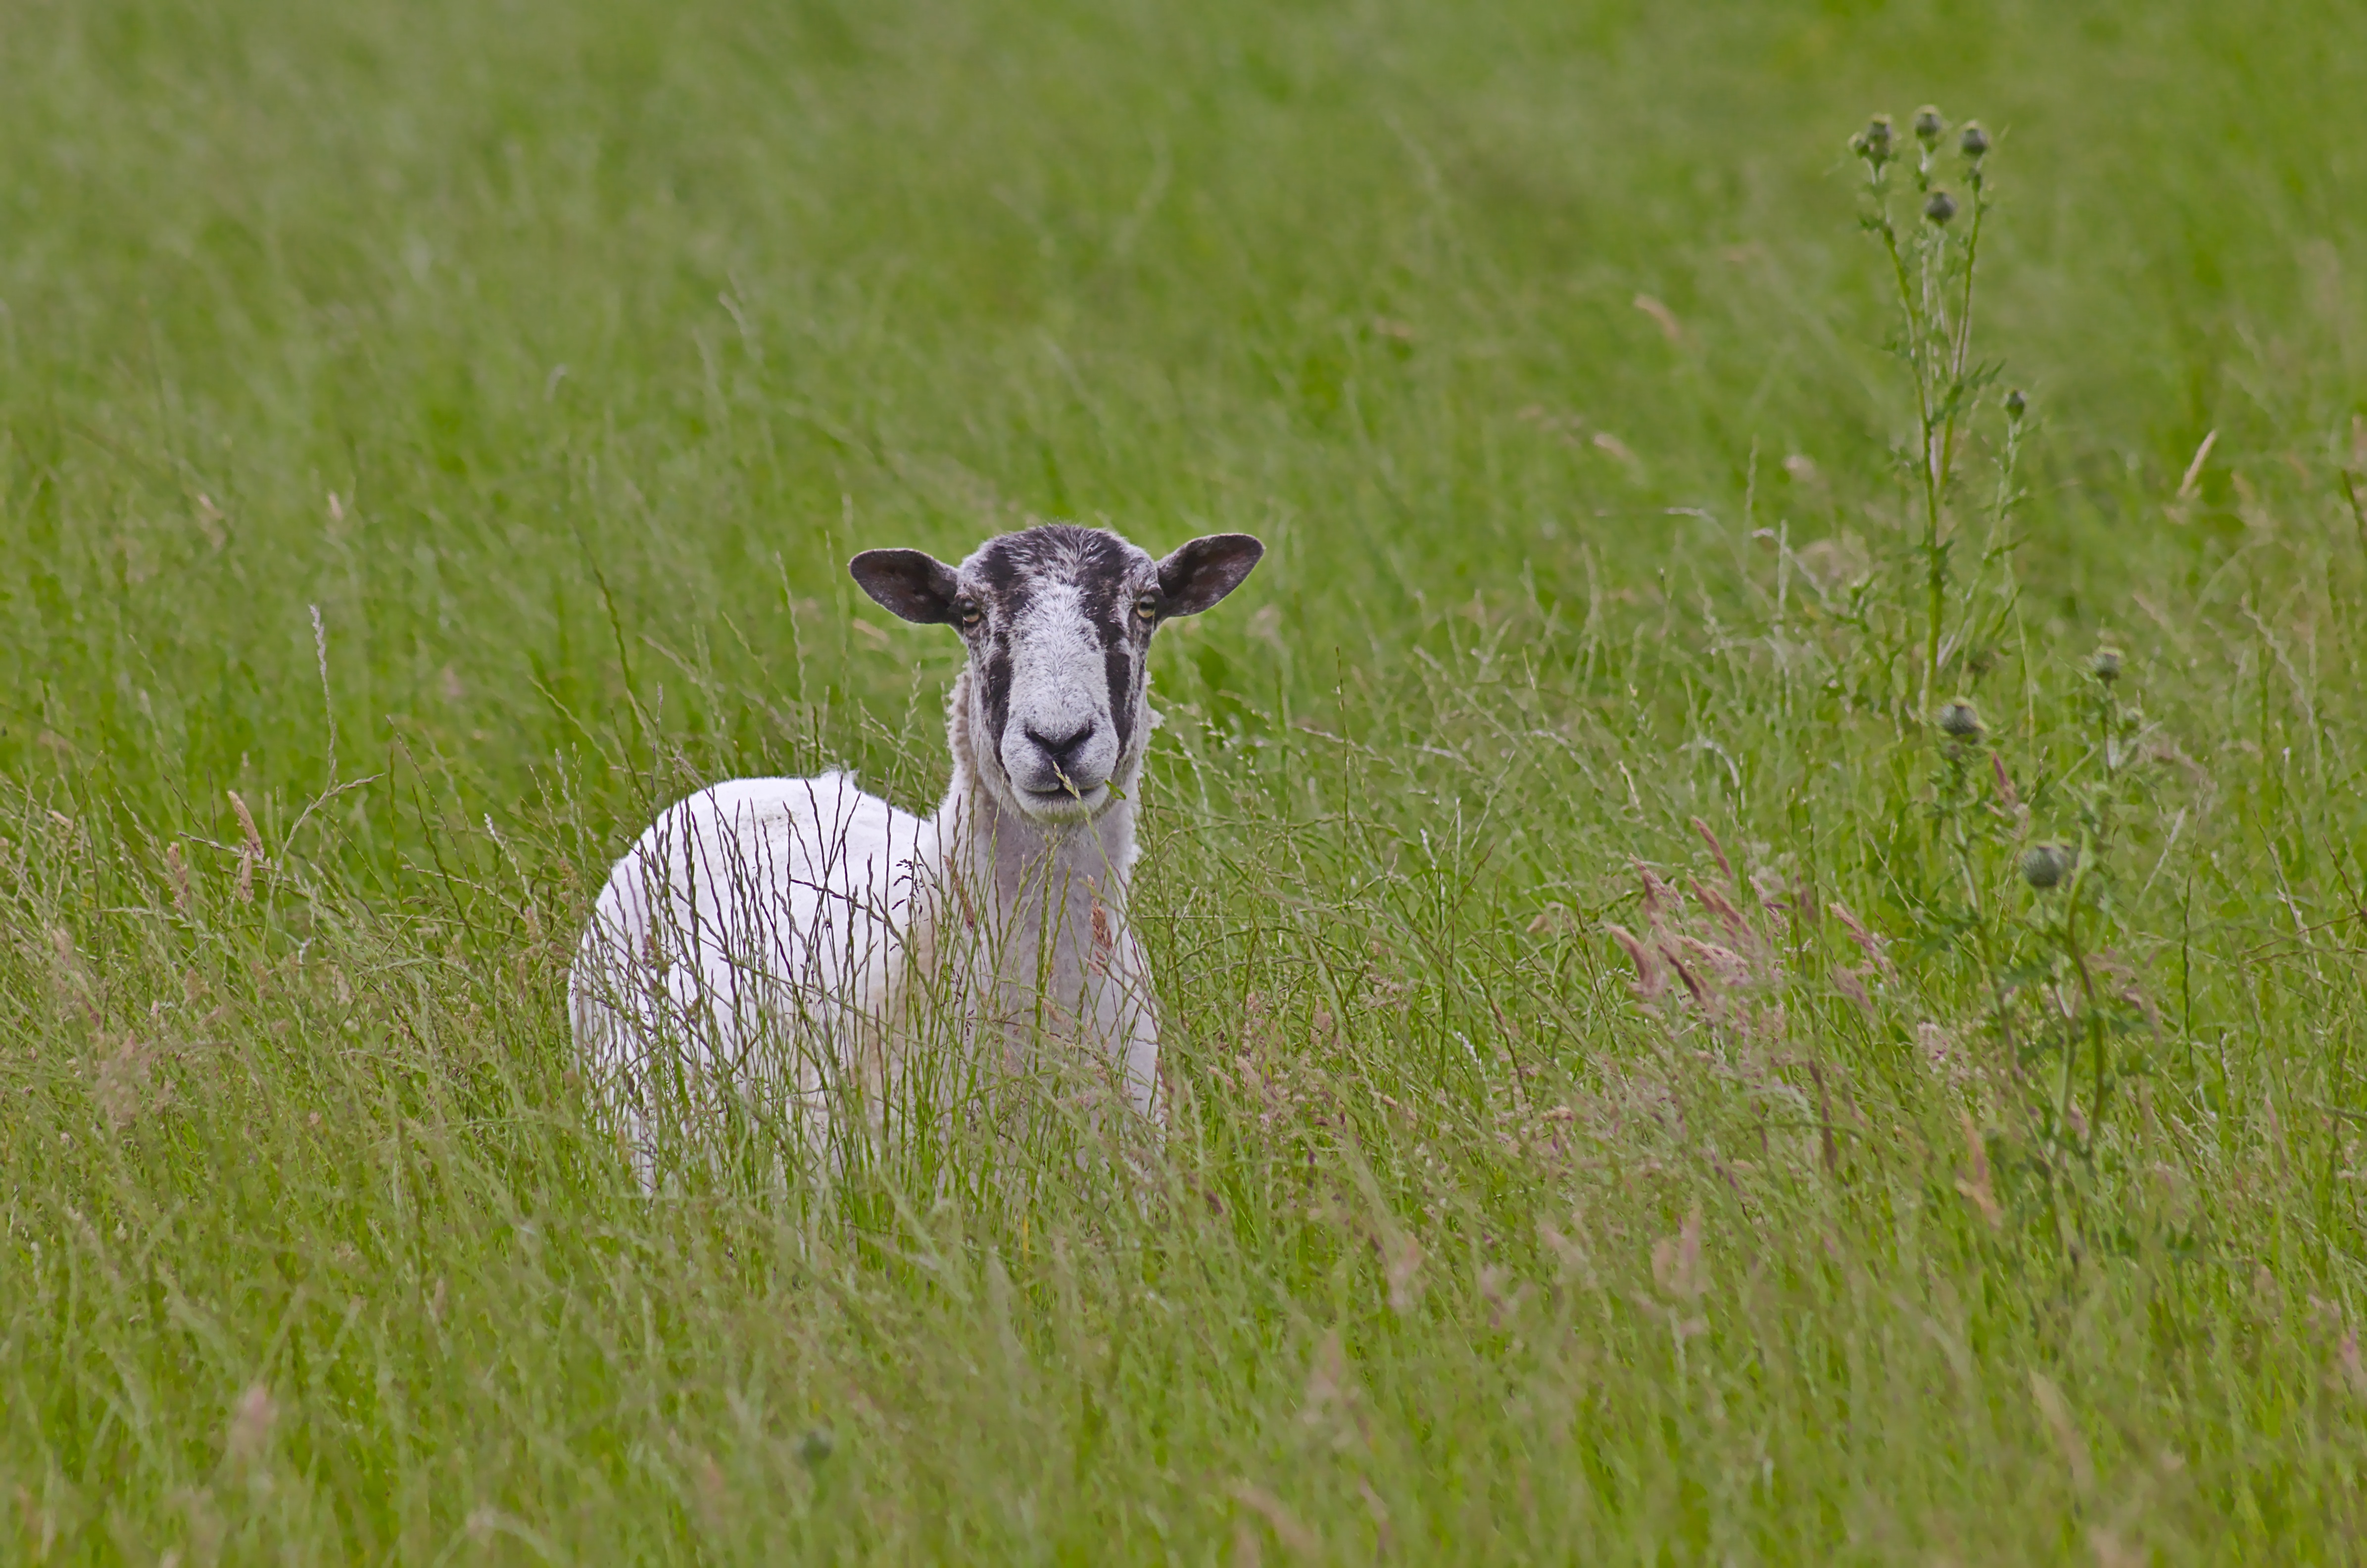
grass, field, meadow, prairie, animal, summer, wildlife, green, pasture, grazing, livestock, sheep, mammal, fauna, plain, goats, grassland, vertebrate, sheeps, habitat, cow goat family